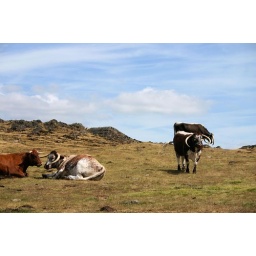
Some male cows (bulls) at Beacon Hill in Leicestershire.